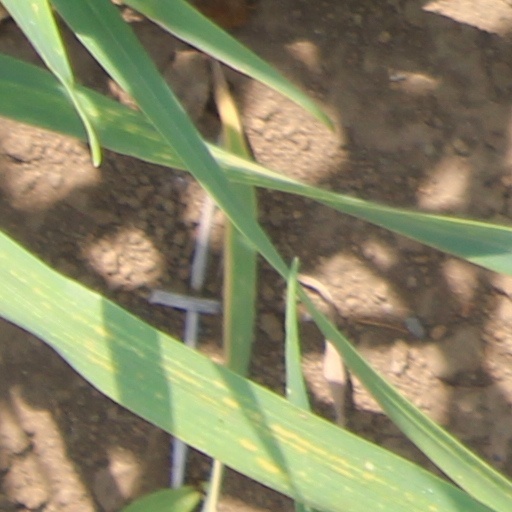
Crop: wheat